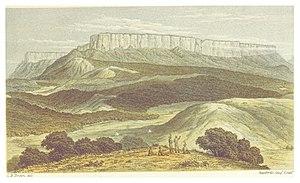
Le mont Roraima est une montagne d'Amérique du Sud partagée entre le Brésil, le Guyana et le Venezuela. Il s'agit d'un tepuy, une montagne tabulaire caractéristique du plateau des Guyanes. Délimité par des falaises d'environ 1 000 mètres de hauteur, son plateau sommital présente un environnement totalement différent de la forêt tropicale humide et de la savane qui s'étendent à ses pieds. Ainsi, la forte pluviométrie est à l'origine de formations pseudokarstiques, dont de nombreuses et grandes grottes, ainsi que du lessivage du sol. La flore s'est adaptée à ces conditions climatiques et géologiques avec un fort endémisme et une abondance de plantes carnivores qui trouvent dans les insectes capturés les nutriments absents dans le sol. La faune est peu présente mais marquée elle aussi par un endémisme prononcé, notamment chez les reptiles et les amphibiens. Cet environnement est protégé au sein du parc national Canaima au Venezuela et du parc national du Mont Roraima au Brésil. Le point culminant de la montagne s'élève sur le rebord méridional de la falaise, en territoire vénézuélien, à 2 810 mètres d'altitude ; cette proéminence constitue le plus haut sommet de l'État de Bolívar.